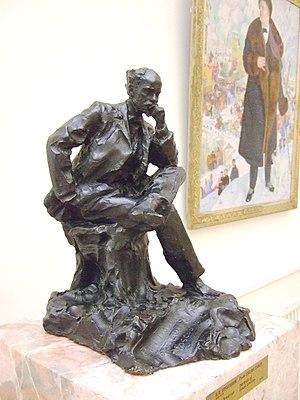
Le prince Paul Troubetzkoy, né le 15 février 1866 à Intra et mort le 12 février 1938 à Pallanza, est un sculpteur russe. Il est surnommé le « Rodin russe »